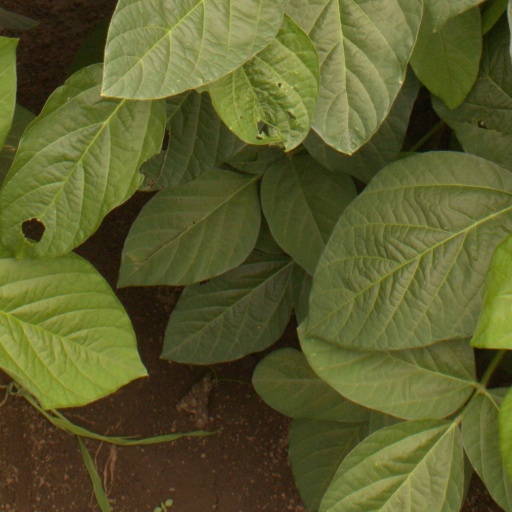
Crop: soybean